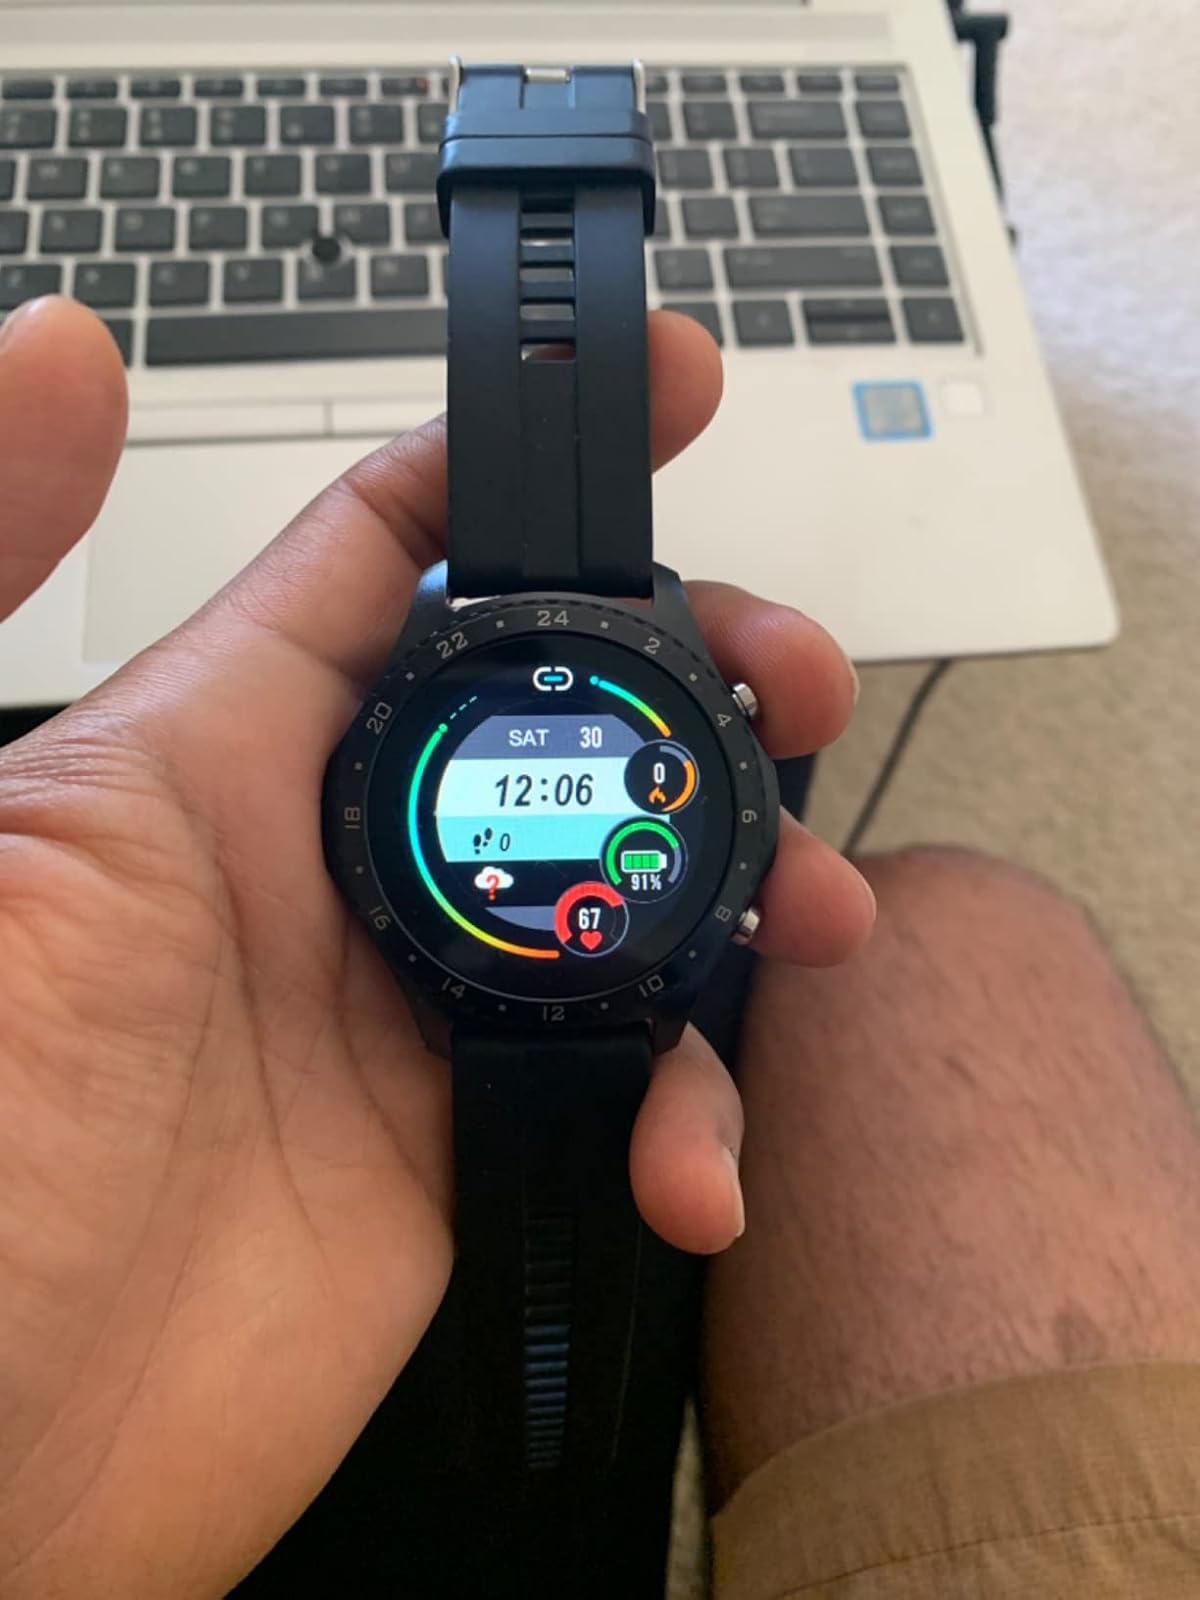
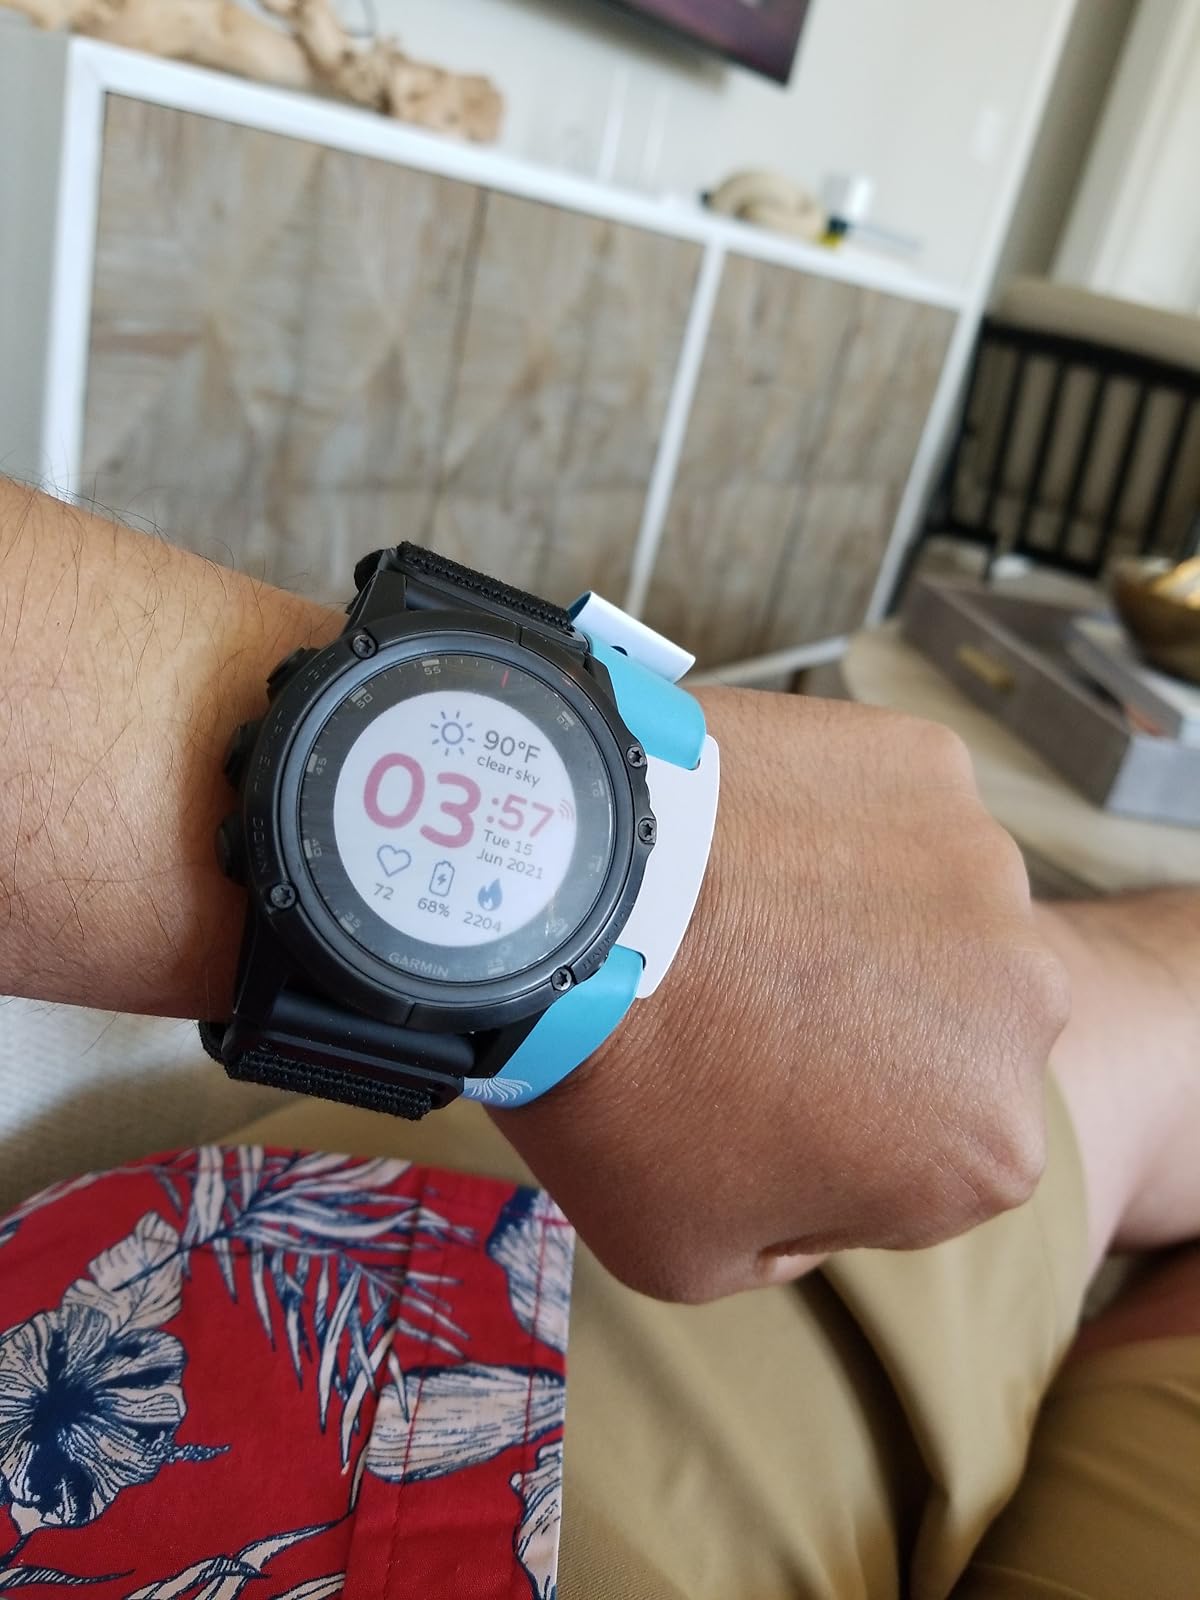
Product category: smartwatch
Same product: no